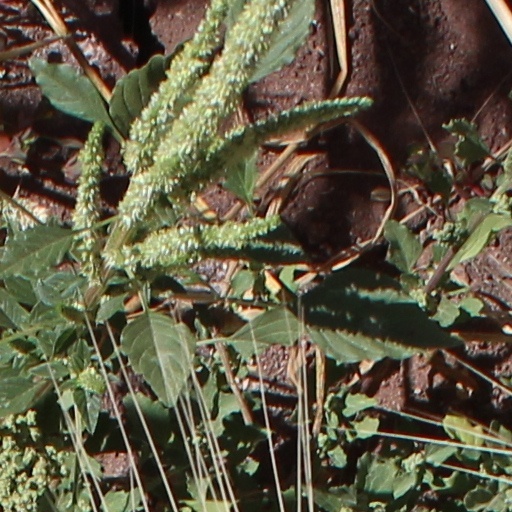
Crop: wheat